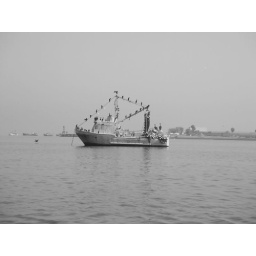
A somehow more eerie bird covered boat in Bahia de Pisco.